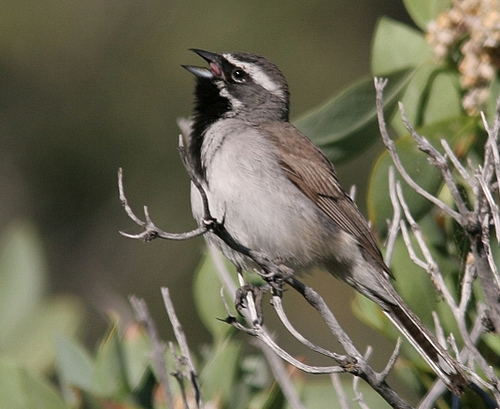
the bird's belly and chest are a mixture of grey and white, and its beak is sharp, flat, and black.
bird has brown body feathers, black breast feather, and shiny beak
this is a grey bird with brown wings and a black throat.
this bird is small with white and brown feathers and small legs.
bird is small with a pointy small bill, it is also grey and brown with white.
this bird has a white eyebrow and malar stripe with a grey crown and cheek and a black throat.
the bird has a striped crown, grey belly and small bill.
a small grey bird, with a black throat and crown, and a pointed bill.
this particular bird has a belly that is white and gray
this small bird sports a light gray superciliary and breast, a inky black throat, and a short black bill.
Species: Black Throated Sparrow